United Welsh Church, Blackstone

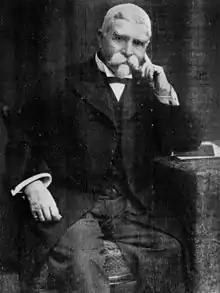
The Honourable Lewis Thomas M.L.C., who donated the land for the church

The United Welsh Church was built in 1886; it was designed by Ipswich builder/architect Samuel Shenton and constructed by Ipswich contractors Worley and Whitehead. The land was donated by coal-mine owner Lewis Thomas who also helped finance the church.